I Am that I Am

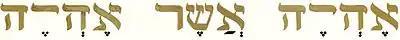
The Hebrew text with "niqqud"

"I Am that I Am" is a common English translation of the Hebrew phrase– also "I am who (I) am", "I will become what I choose to become", "I am what I am", "I will be what I will be", "I create what(ever) I create", or "I am the Existing One".